Rift (video game)

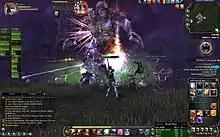
Gameplay screenshot

Rifts are areas of elemental instability that represent the intrusion of elemental planes into the land of Telara. Once opened, these rifts begin to spawn monsters that proceed to march towards important points on the map. It is up to players to defeat these monsters and to close the rifts. If rifts are left unchecked, the invading monsters will eventually conquer large portions of the map, inflicting casualties and significantly hampering the operations in that area. Entering the area around a rift triggers a prompt for the player to join a public group, rather than forcing the player to manually create a group. After sealing a rift, players are rewarded based on their contribution to the fight, such as healing, dealing damage, or buffing other players. The severity and locations of rifts are entirely dynamic. Rifts of six different types (earth, fire, air, water, life, and death) are possible, and rifts of different types will oppose each other. In addition, Non-player characters hostile to the player may engage rift invaders. With the addition of Storm Legion, Hunt Rifts can be summoned by players creating a "survival" style of combat where players defend conduits from waves of invaders culminating in a boss battle. Hunt Rifts have varying degrees of difficulty and as the difficulty increases the player rewards also increase.